Belʹkovich (crater)

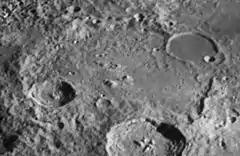
Oblique Lunar Orbiter 4 image

Belkovich is a large lunar impact crater of the form termed a walled plain. The formation has been heavily eroded by a history of subsequent impacts, leaving it reshaped, worn, and the features softened and rounded. Belkovich is located along the northeastern limb of the Moon, and so its visibility is subject to libration effects. From the Earth this crater is viewed from the side, making it difficult to view it in detail.